Kazakh Khanate

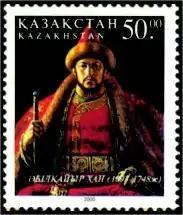
Stamp from Kazakhstan depicting Abul Khair Khan

The Kazakh Khanate (Kazakh:), in eastern sources known as Ulus of the Kazakhs, Ulus of Jochi, Yurt of Urus, was a Kazakh state in Central Asia, successor of the Golden Horde existing from the 15th to the 19th century, centered on the eastern parts of the "Desht-i Qipchaq".